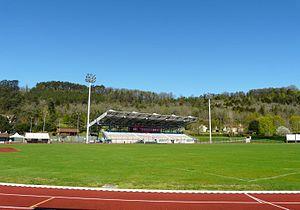
Le stade Firmin-Daudou, Trélissac, Dordogne, France.
Le Sport athlétique trélissacois est un club français de rugby à XV représentant la ville de Trélissac.
Le Trélissac Football Club est un club français de football, fondé en 1950 et basé à Trélissac, dans la banlieue est de Périgueux, en Dordogne. Le statut du club est considéré comme semi pro depuis 2012.